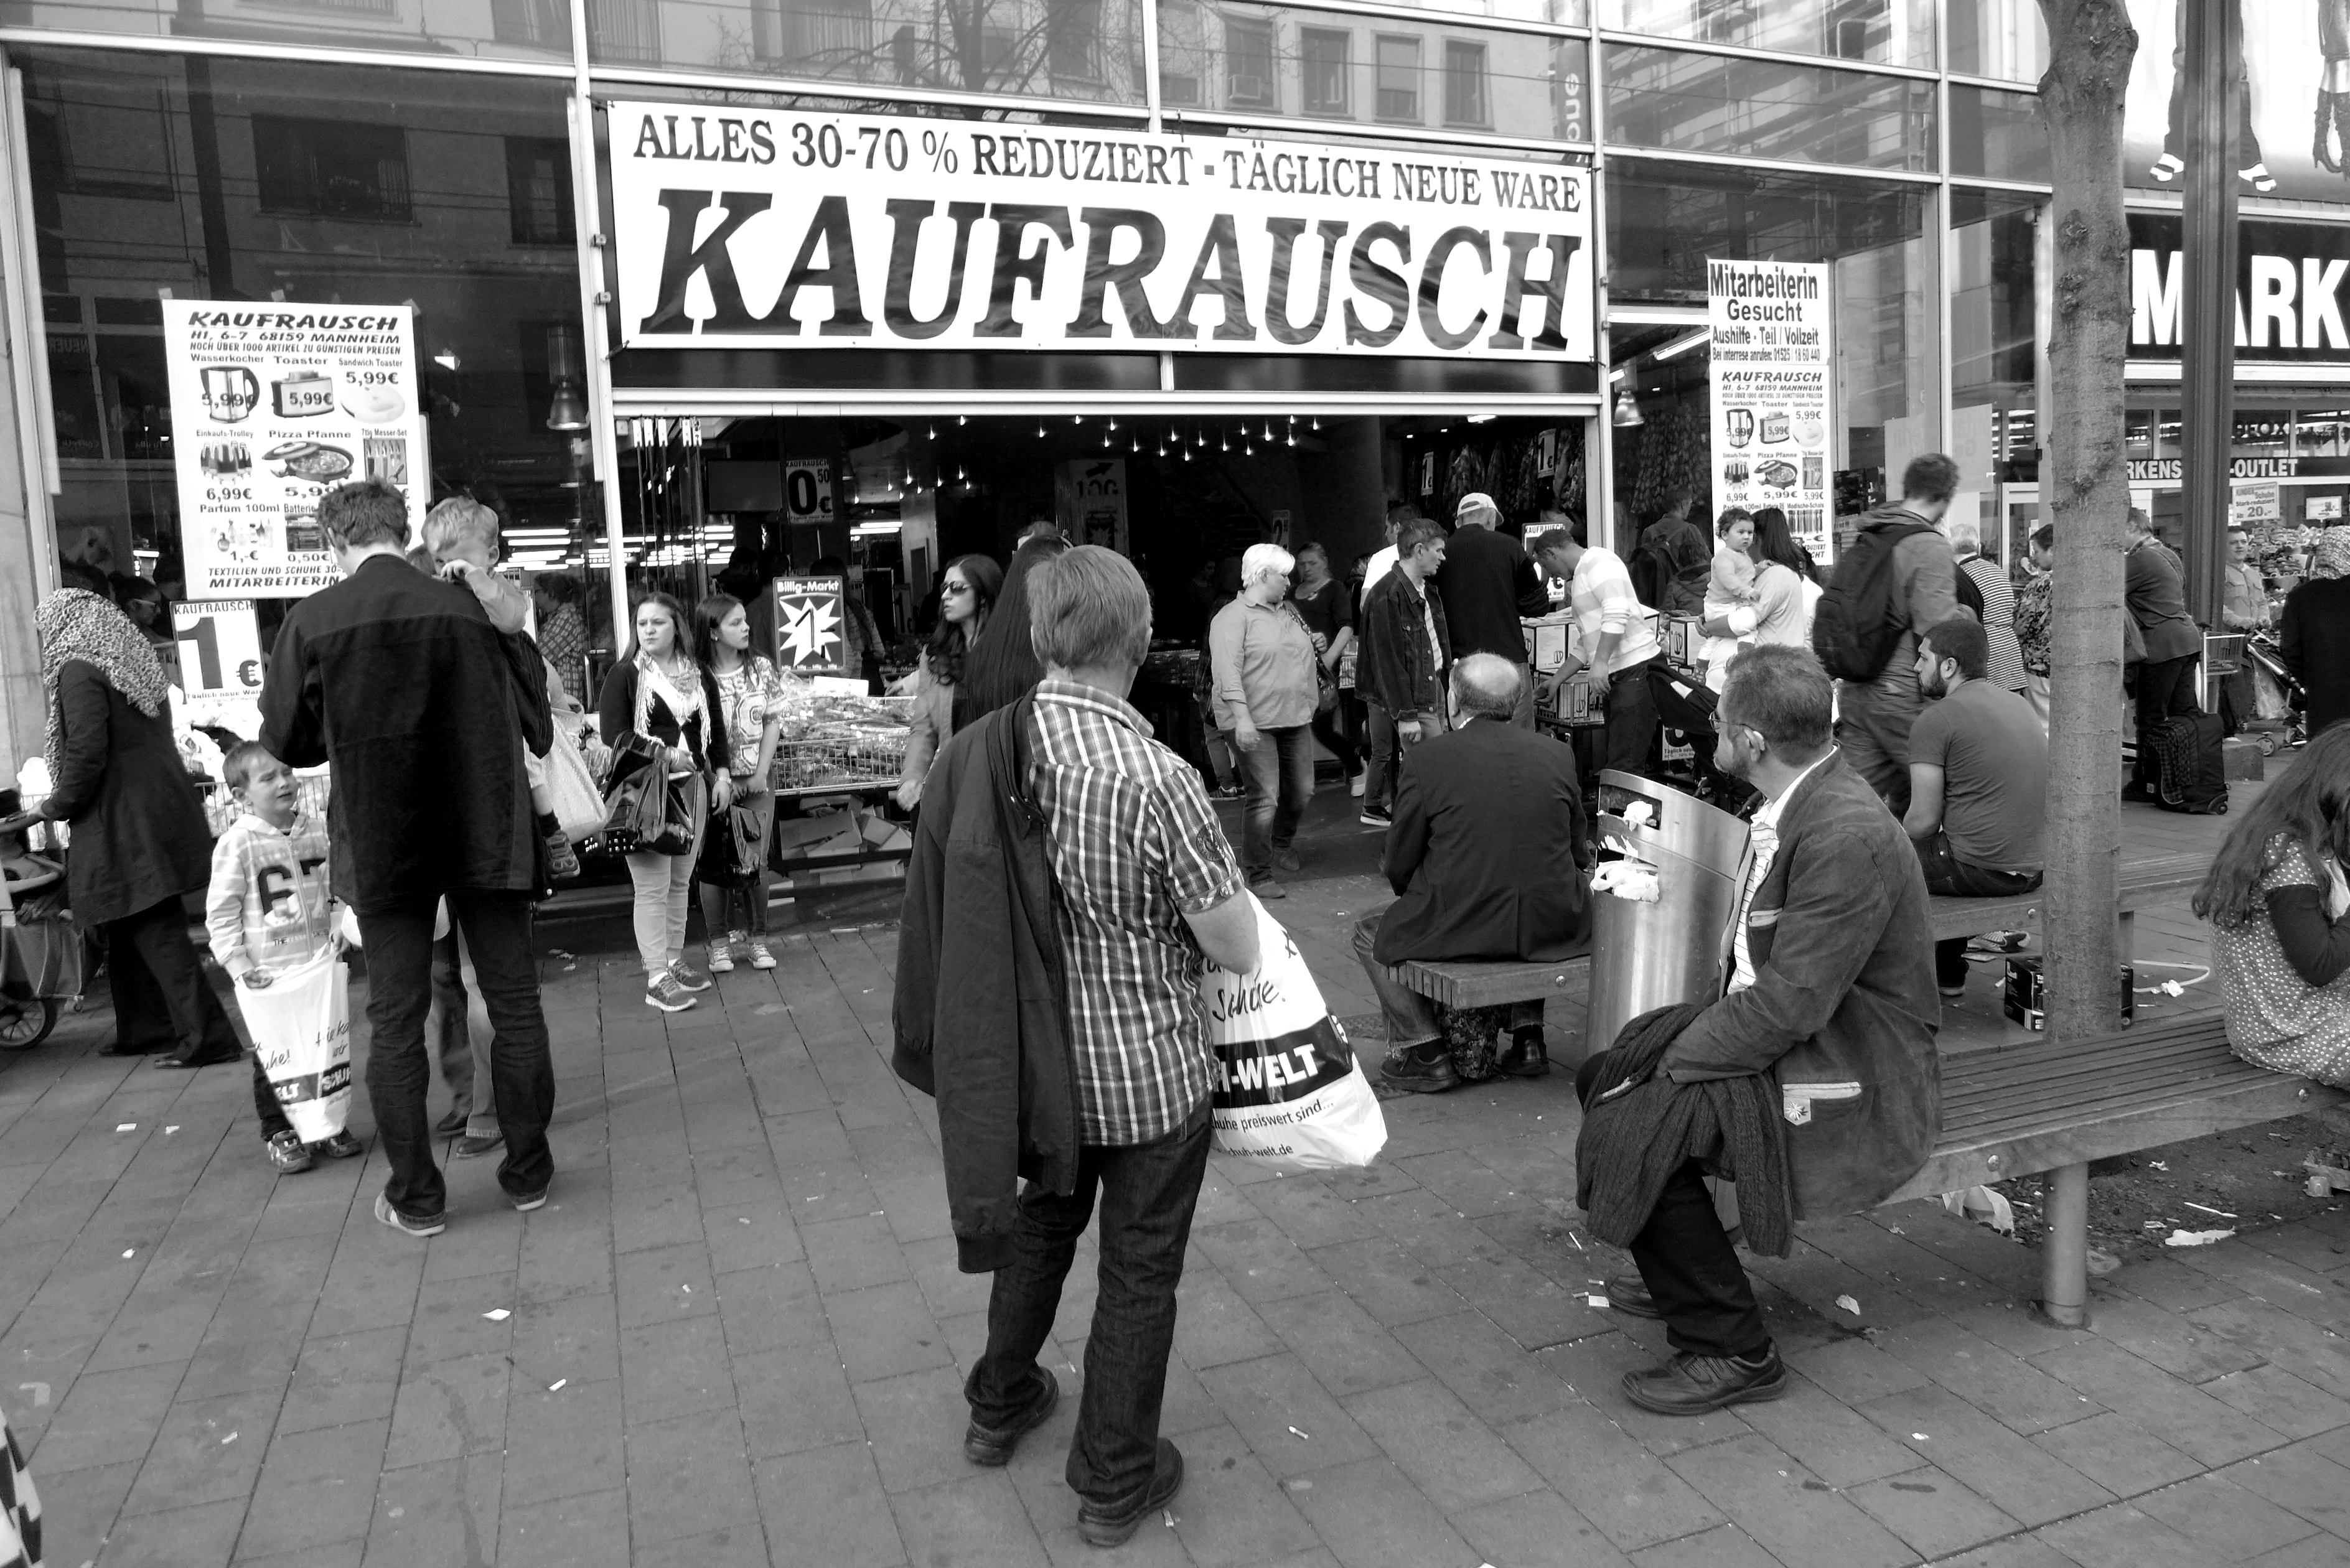
pedestrian, black and white, people, road, street, city, crowd, shop, store, black, monochrome, bw, blackandwhite, blackwhite, infrastructure, photograph, snapshot, germany, alemania, allemagne, sw, schwarzweiss, schwarzweis, demonstration, germania, laden, mannheim, schwarzweissfotografie, schwarzweisfotografie, shopsign, kaufhaus, konsum, kauf, consumation, consum, warenhaus, shoppingfrenzy, spendingspree, pricefighter, shoppingbinge, billiganbieter, urban area, monochrome photography